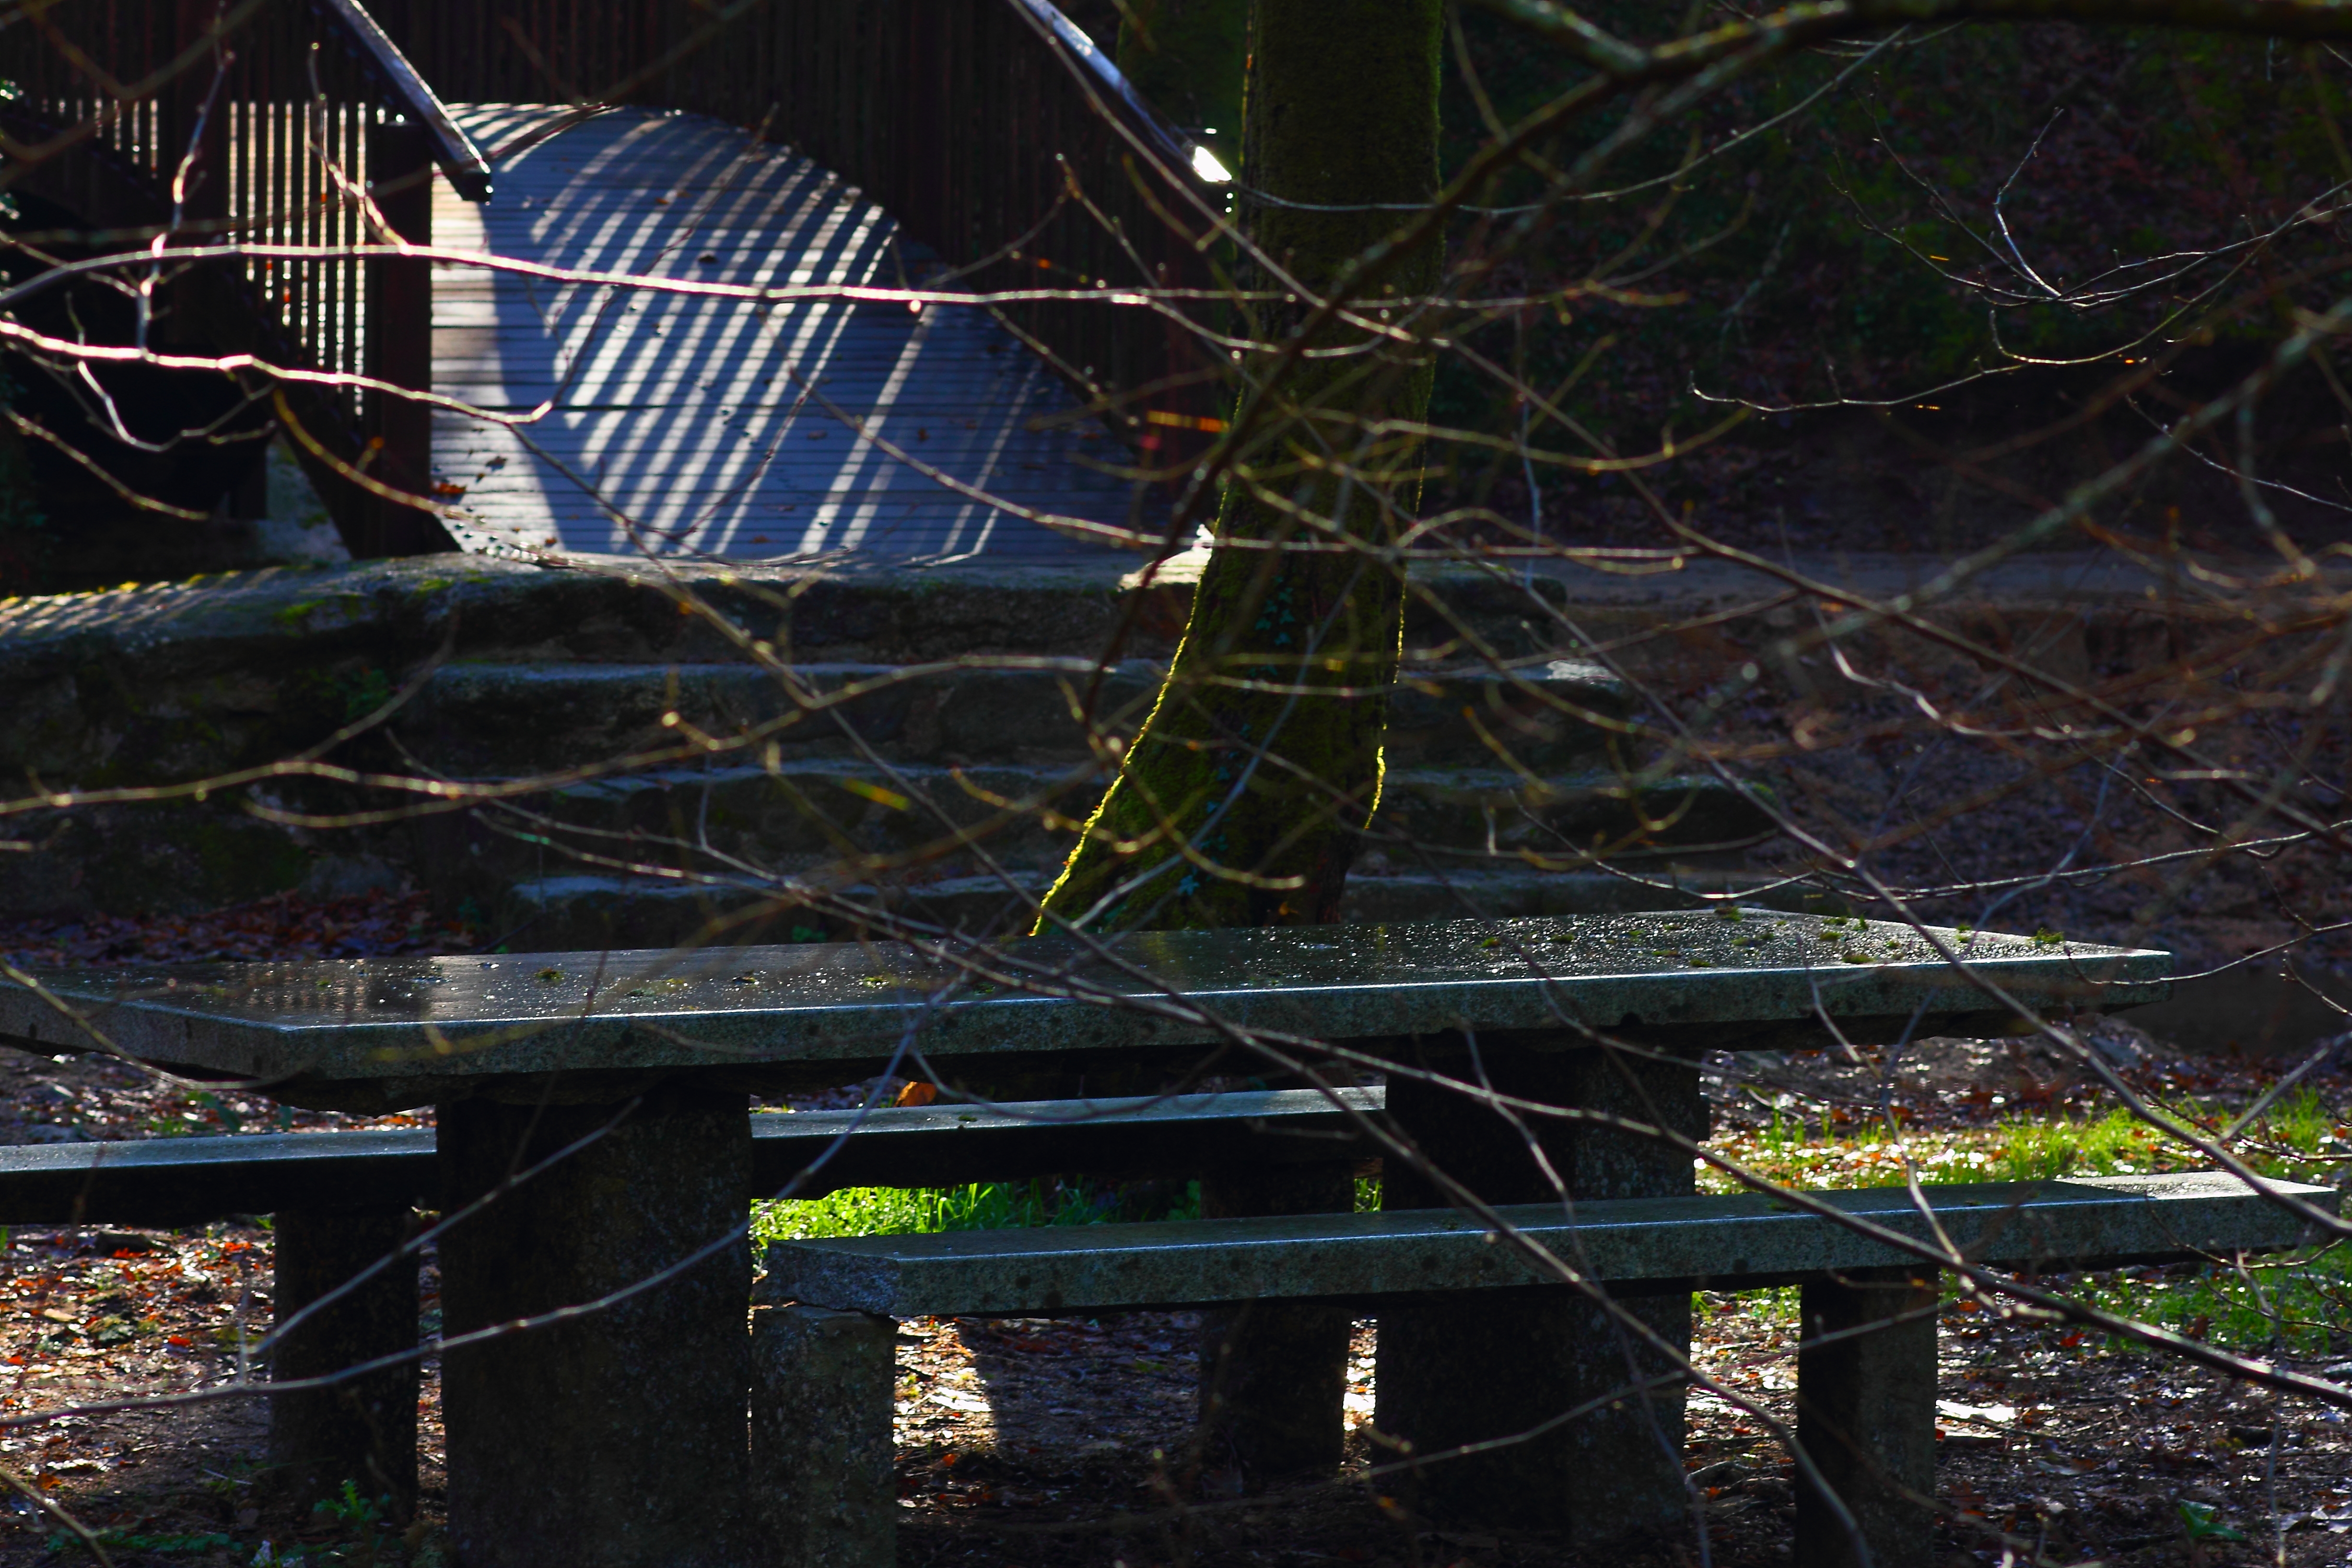
landscape, light, night, reflection, spain, espaa, galicia, pontevedra, paisajes, ggl1, gaby1, canoneos550d, barro